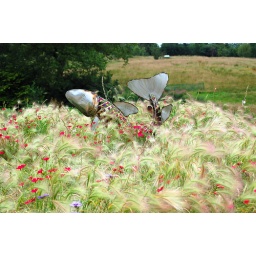
A fish in sea of flowers